History of Afghanistan

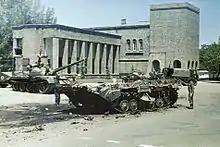
The day after the Marxist revolution on 28 April 1978

Southern Afghanistan was made into an independent local Pashtun kingdom. Refusing the title of king, Mirwais was called "Prince of Qandahár and general of the national troops" by his Afghan countrymen. He died of natural causes in November 1715 and was succeeded by his brother Abdul Aziz Hotak. Aziz was killed about two years later by Mirwais' son Mahmud Hotak, allegedly for planning to give Kandahar's sovereignty back to Persia. Mahmud led an Afghan army into Persia in 1722 and defeated the Safavids at the Battle of Gulnabad. The Afghans captured Isfahan (Safavid capital) and Mahmud briefly became the new Persian Shah. He was known after that as Shah Mahmud.